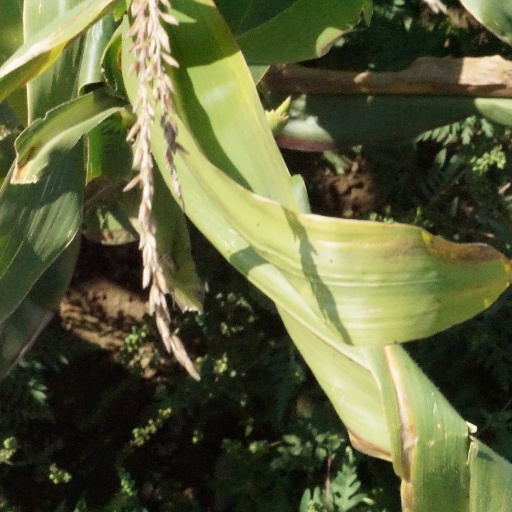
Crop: maize; corn